Ulyanovsk Oblast

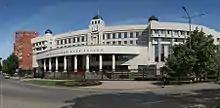
Bank of Russia in Ulyanovsk

Tourism is a growing industry in this region because of Volga micro-climate and historical significance of Simbirsk. Hilton Hotel Group and Marriott Hotels & Resorts are building their hotels in the downtown area.